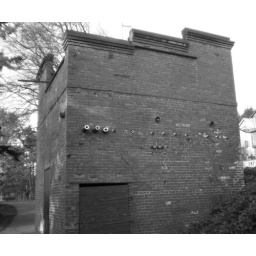
old house in black and white